South Reading Academy

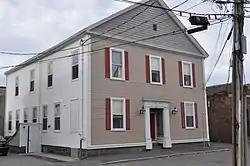

South Reading Academy is a historic former school building at 7 Foster Street in Wakefield, Massachusetts, US. Built in 1828–29 for the First Baptist Church, the building has served as a religious school, public high school, clubhouse, and commercial space. The building was listed on the National Register of Historic Places in 1989.